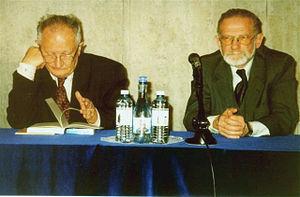
La traduction des six romans de Jane Austen de l'anglais vers le français a suivi assez rapidement leur parution originale en Grande-Bretagne, mais il a fallu attendre plusieurs années, voire le milieu du XIXᵉ siècle, pour trouver des traductions en d'autres langues en Europe.
La traduction des six romans de Jane Austen s'est faite assez rapidement en français après leur parution originale en Grande-Bretagne, mais il a fallu attendre des années, voire le milieu du XIXᵉ siècle, pour trouver des traductions en d'autres langues européennes, et même le XXᵉ siècle en ce qui concerne les langues non européennes.